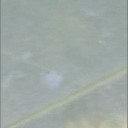
Label: Leaf_rust